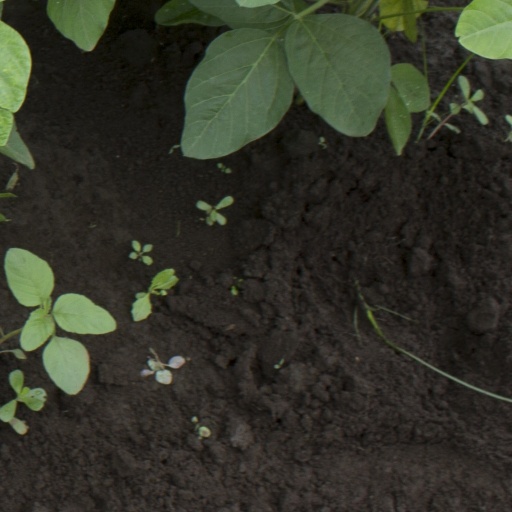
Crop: soybean